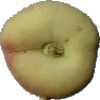
Label: Peach Flat 1